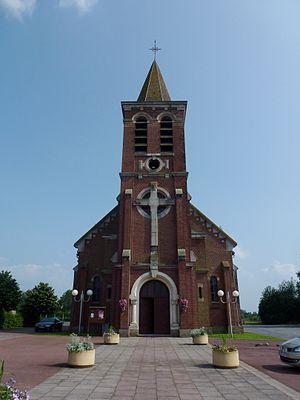
Nivelle est une commune française, située dans le département du Nord en région Hauts-de-France.